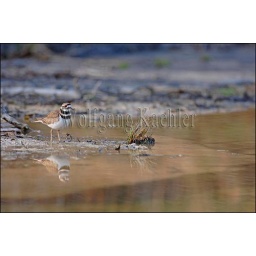
Usa, texas, hill country near hunt, killdeer along river